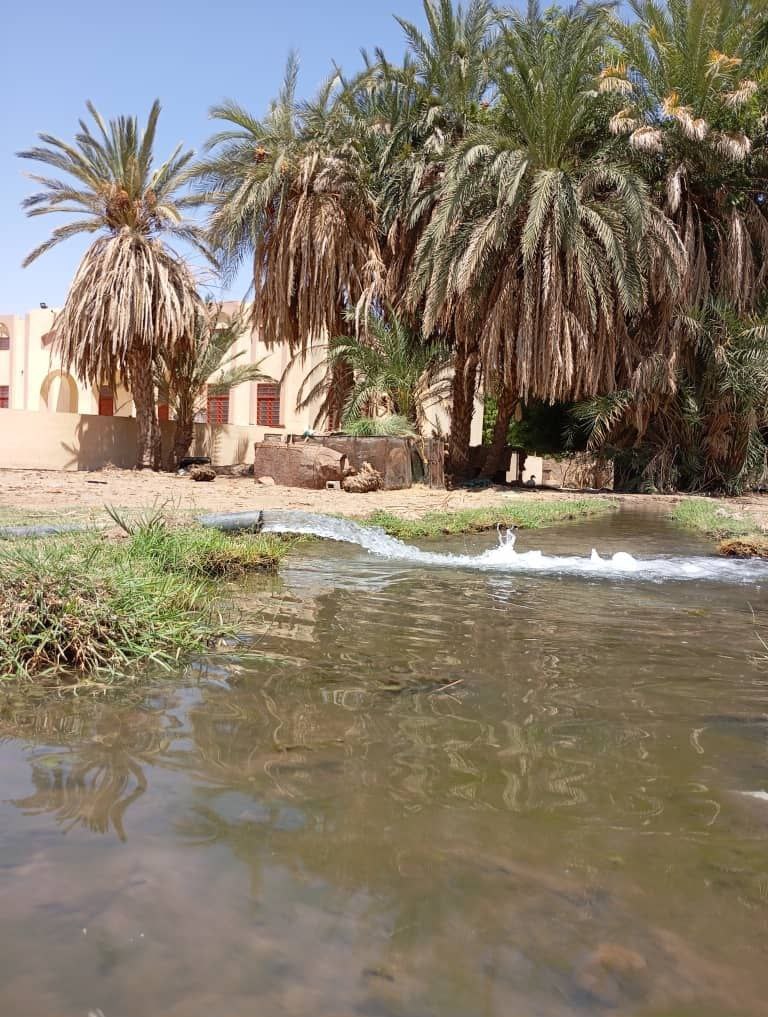
الوصف بالفصحى: الصورة تُظهر مجرى مائي يمر وسط أرض عشبية، تحيط به نخيل طويلة، وبعضها جاف. في الخلفية، مبنى بلون فاتح ونوافذ حمراء .
الوصف بالعامية السودانية: الصورة بتورينا مجرى موية صغير ماشي وسط أرض خضراء فيها عشب حوالينو نخيل طوال في بعضهم أخضر وبعضهم ناشف شوية ورا في الخلف مبنى لونو فاتح شبابيكو حمرا.
التصنيف: Rural & Daily Life
التصنيف الفرعي: Landscapes & nature